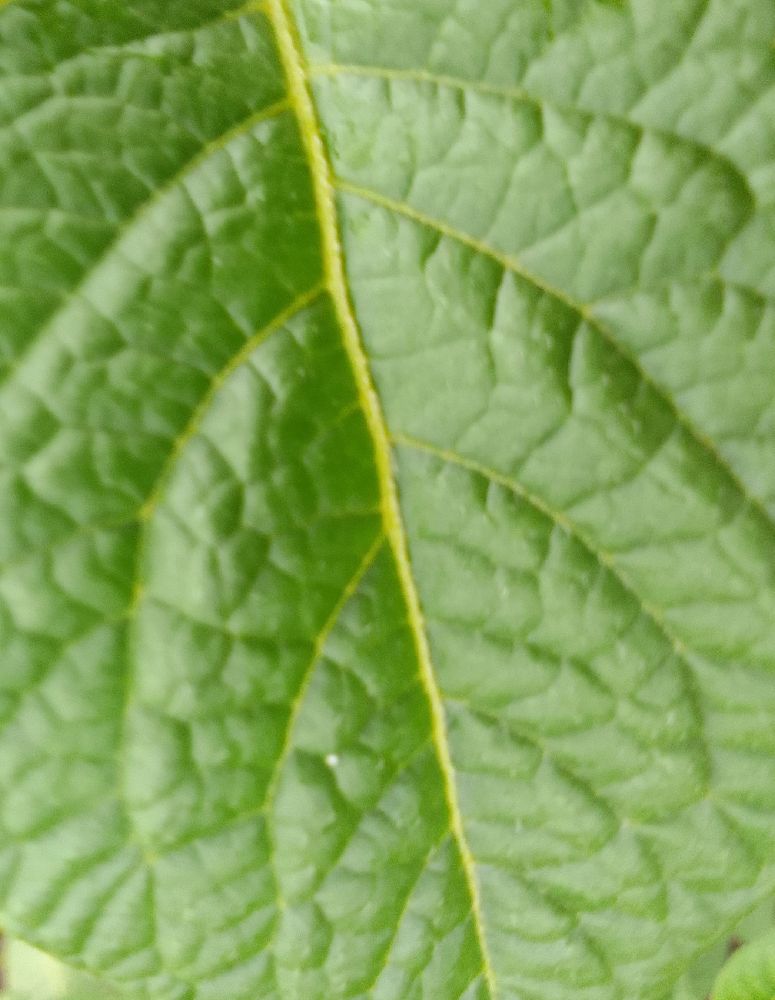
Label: Healthy